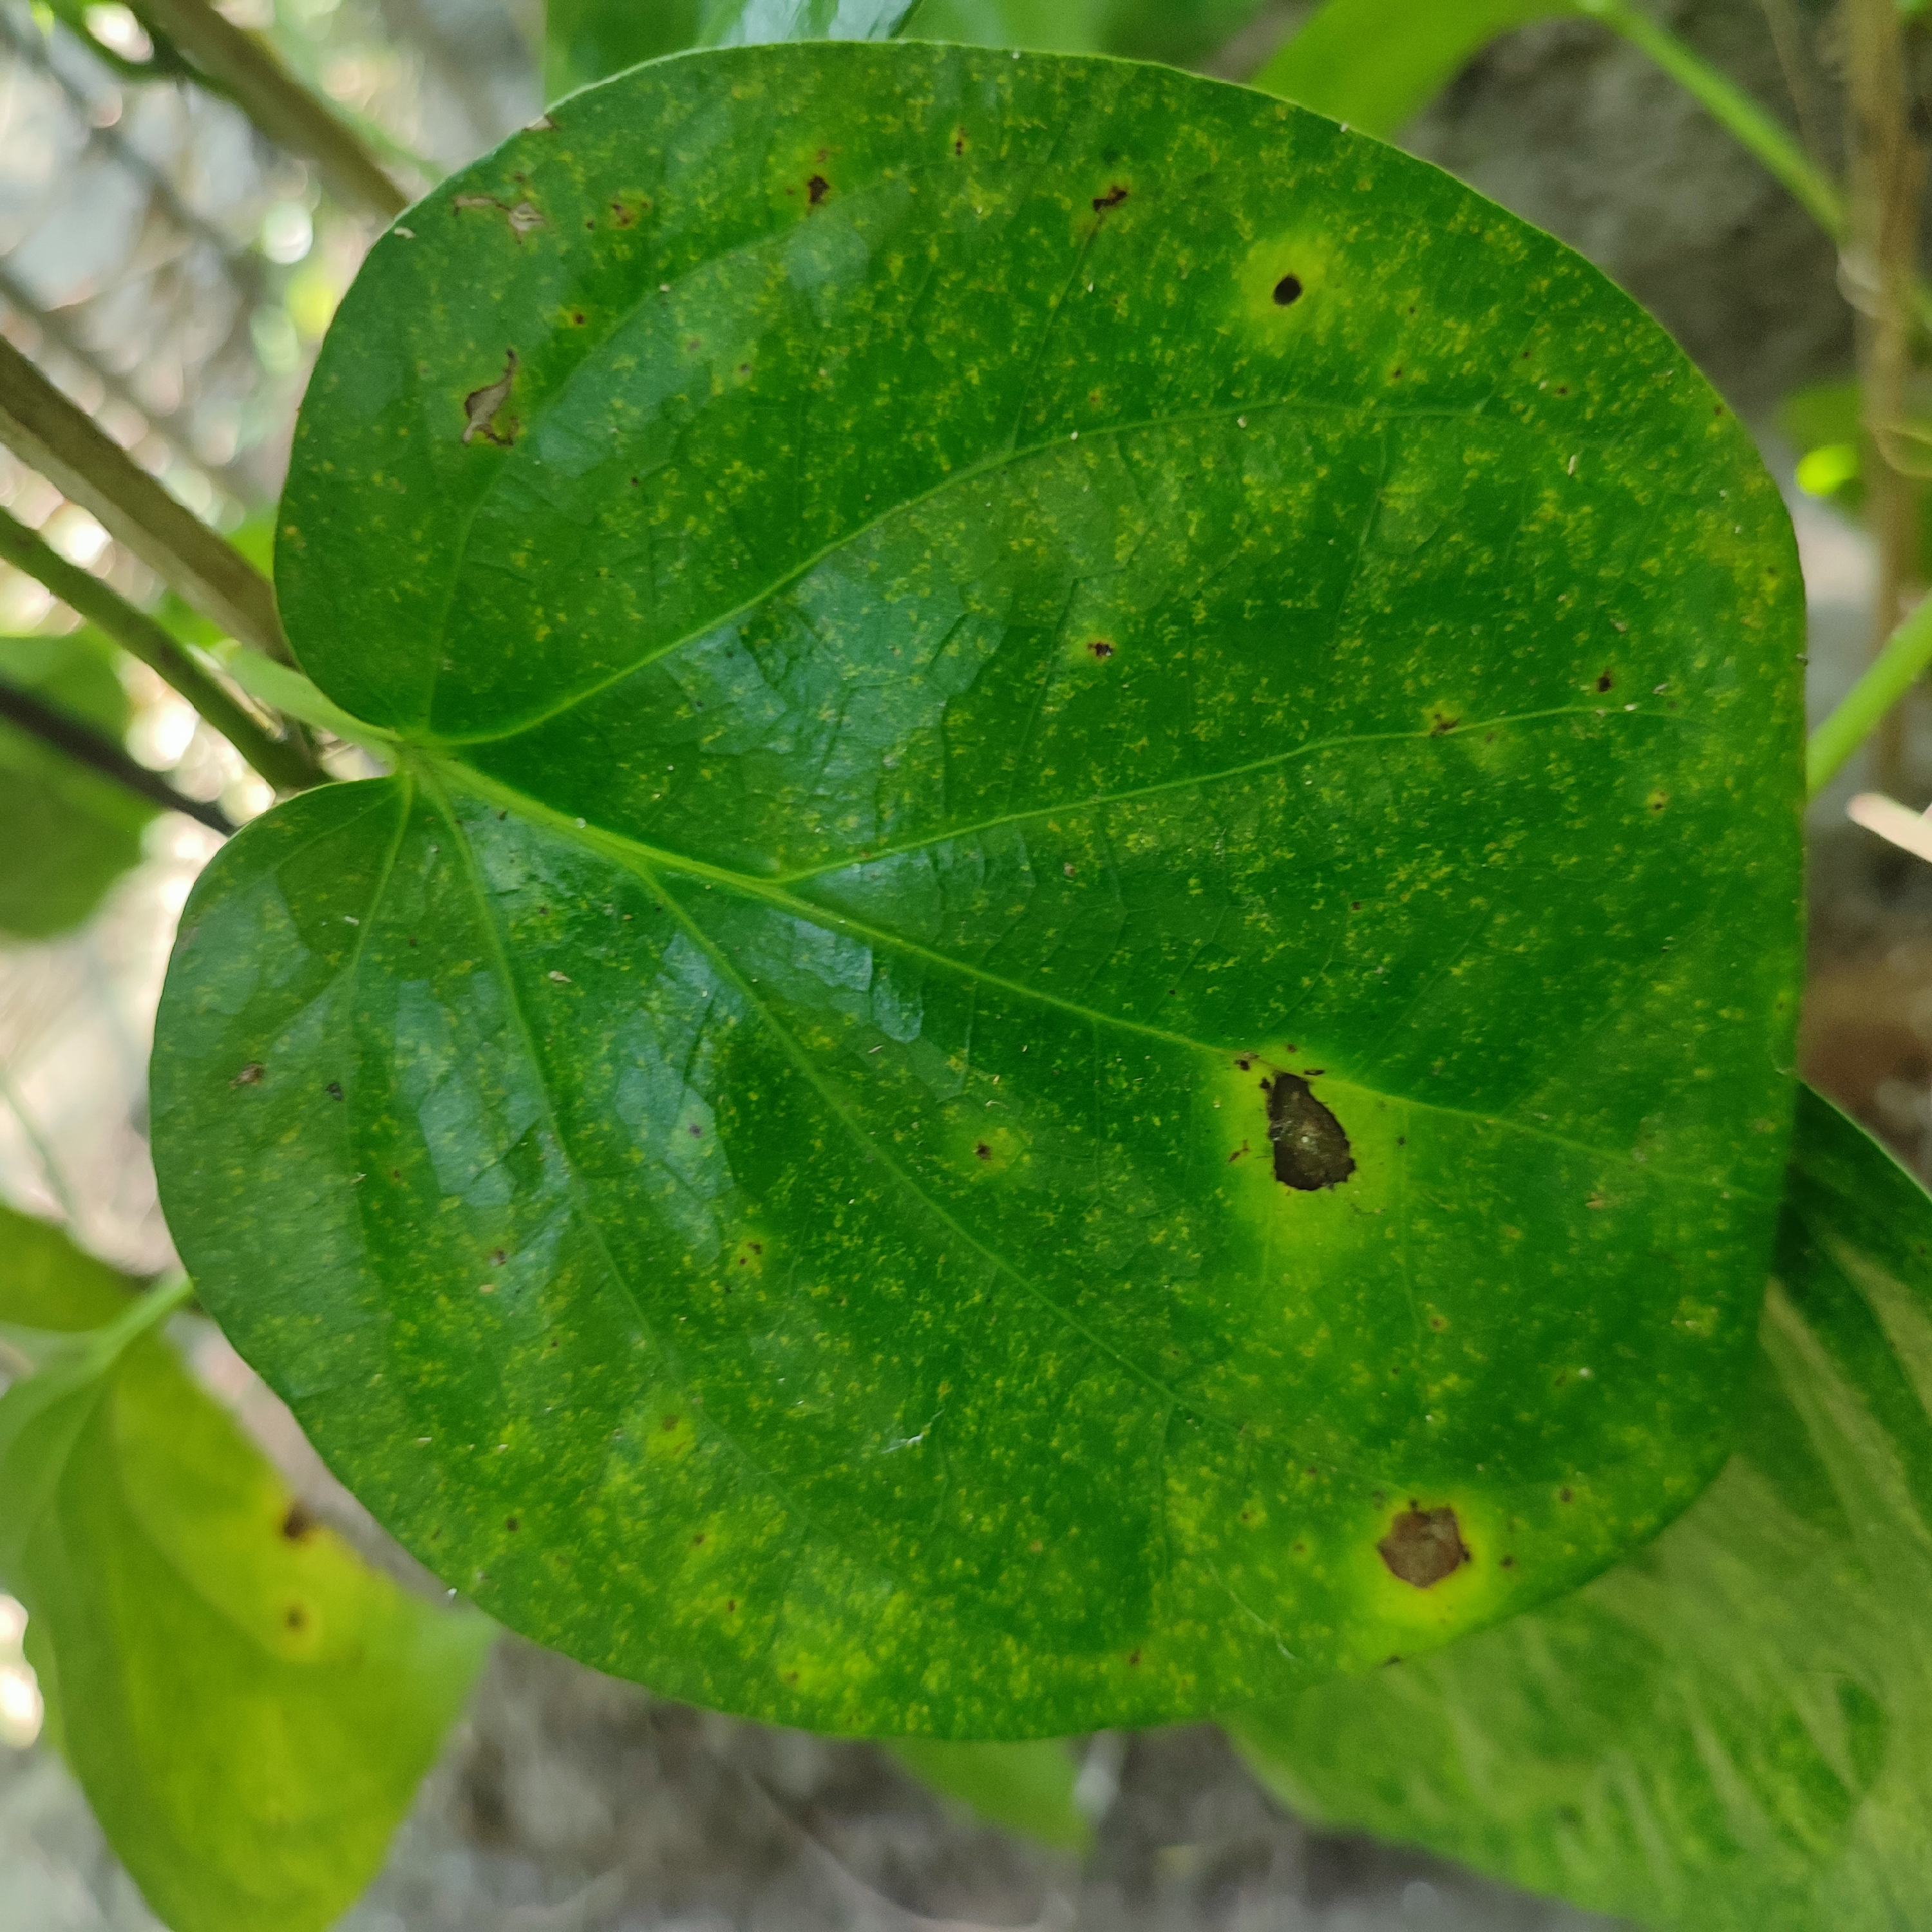
Label: Bacterial_Leaf_Disease